Legnica

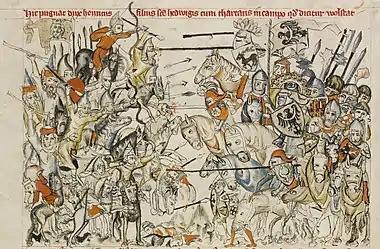
Battle of Legnica, medieval illuminated manuscript, collection of the J. Paul Getty Museum in Los Angeles, California

The city was first officially mentioned in chronicles from 1004, although settlement dates to the 7th century. Dendrochronological research proves that during the reign of Mieszko I of Poland, a new fortified settlement was built here in a style typical of the early Piast dynasty.